All Saints' Flood (1304)

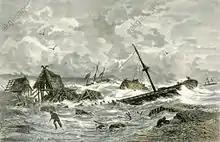
"The Storm Flood on the Baltic Coast: The Holstein Village of Hafkrug on the Bay of Neutstadt During the Storm Flood". 1872 woodcut of a drawing by Karl Heynnach from a sketch by Karl Rettich.

The oldest known written account of the flood is recorded in two Stralsund Chronicles from the late 15th century that were published by Rudolf Baier in 1893. Chronicles by Johannes Bugenhagen, Johannes Berckmann, Thomas Kantzow and Nicolaus von Klemptzen all reported the event.